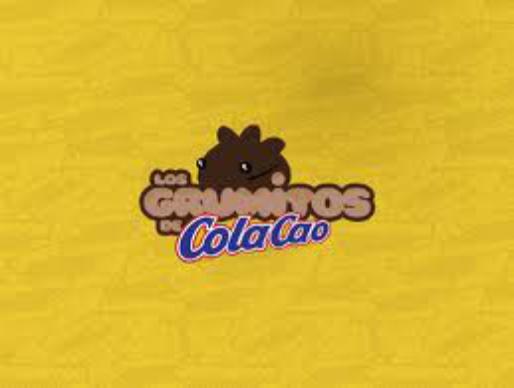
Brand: Cola Cao
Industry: Food